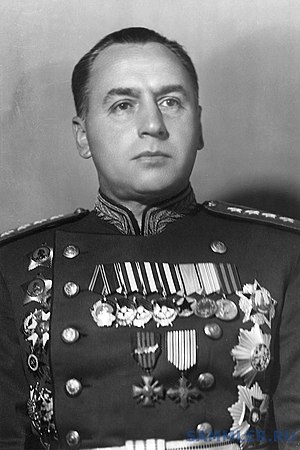
Aleksej Antonov
Aleksej Innokentjevitj Antonov var en general i den sovjetiske hær, som blev tildelt sejrsordenen for sin indsats i 2. Verdenskrig.